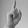
ASL letter: D